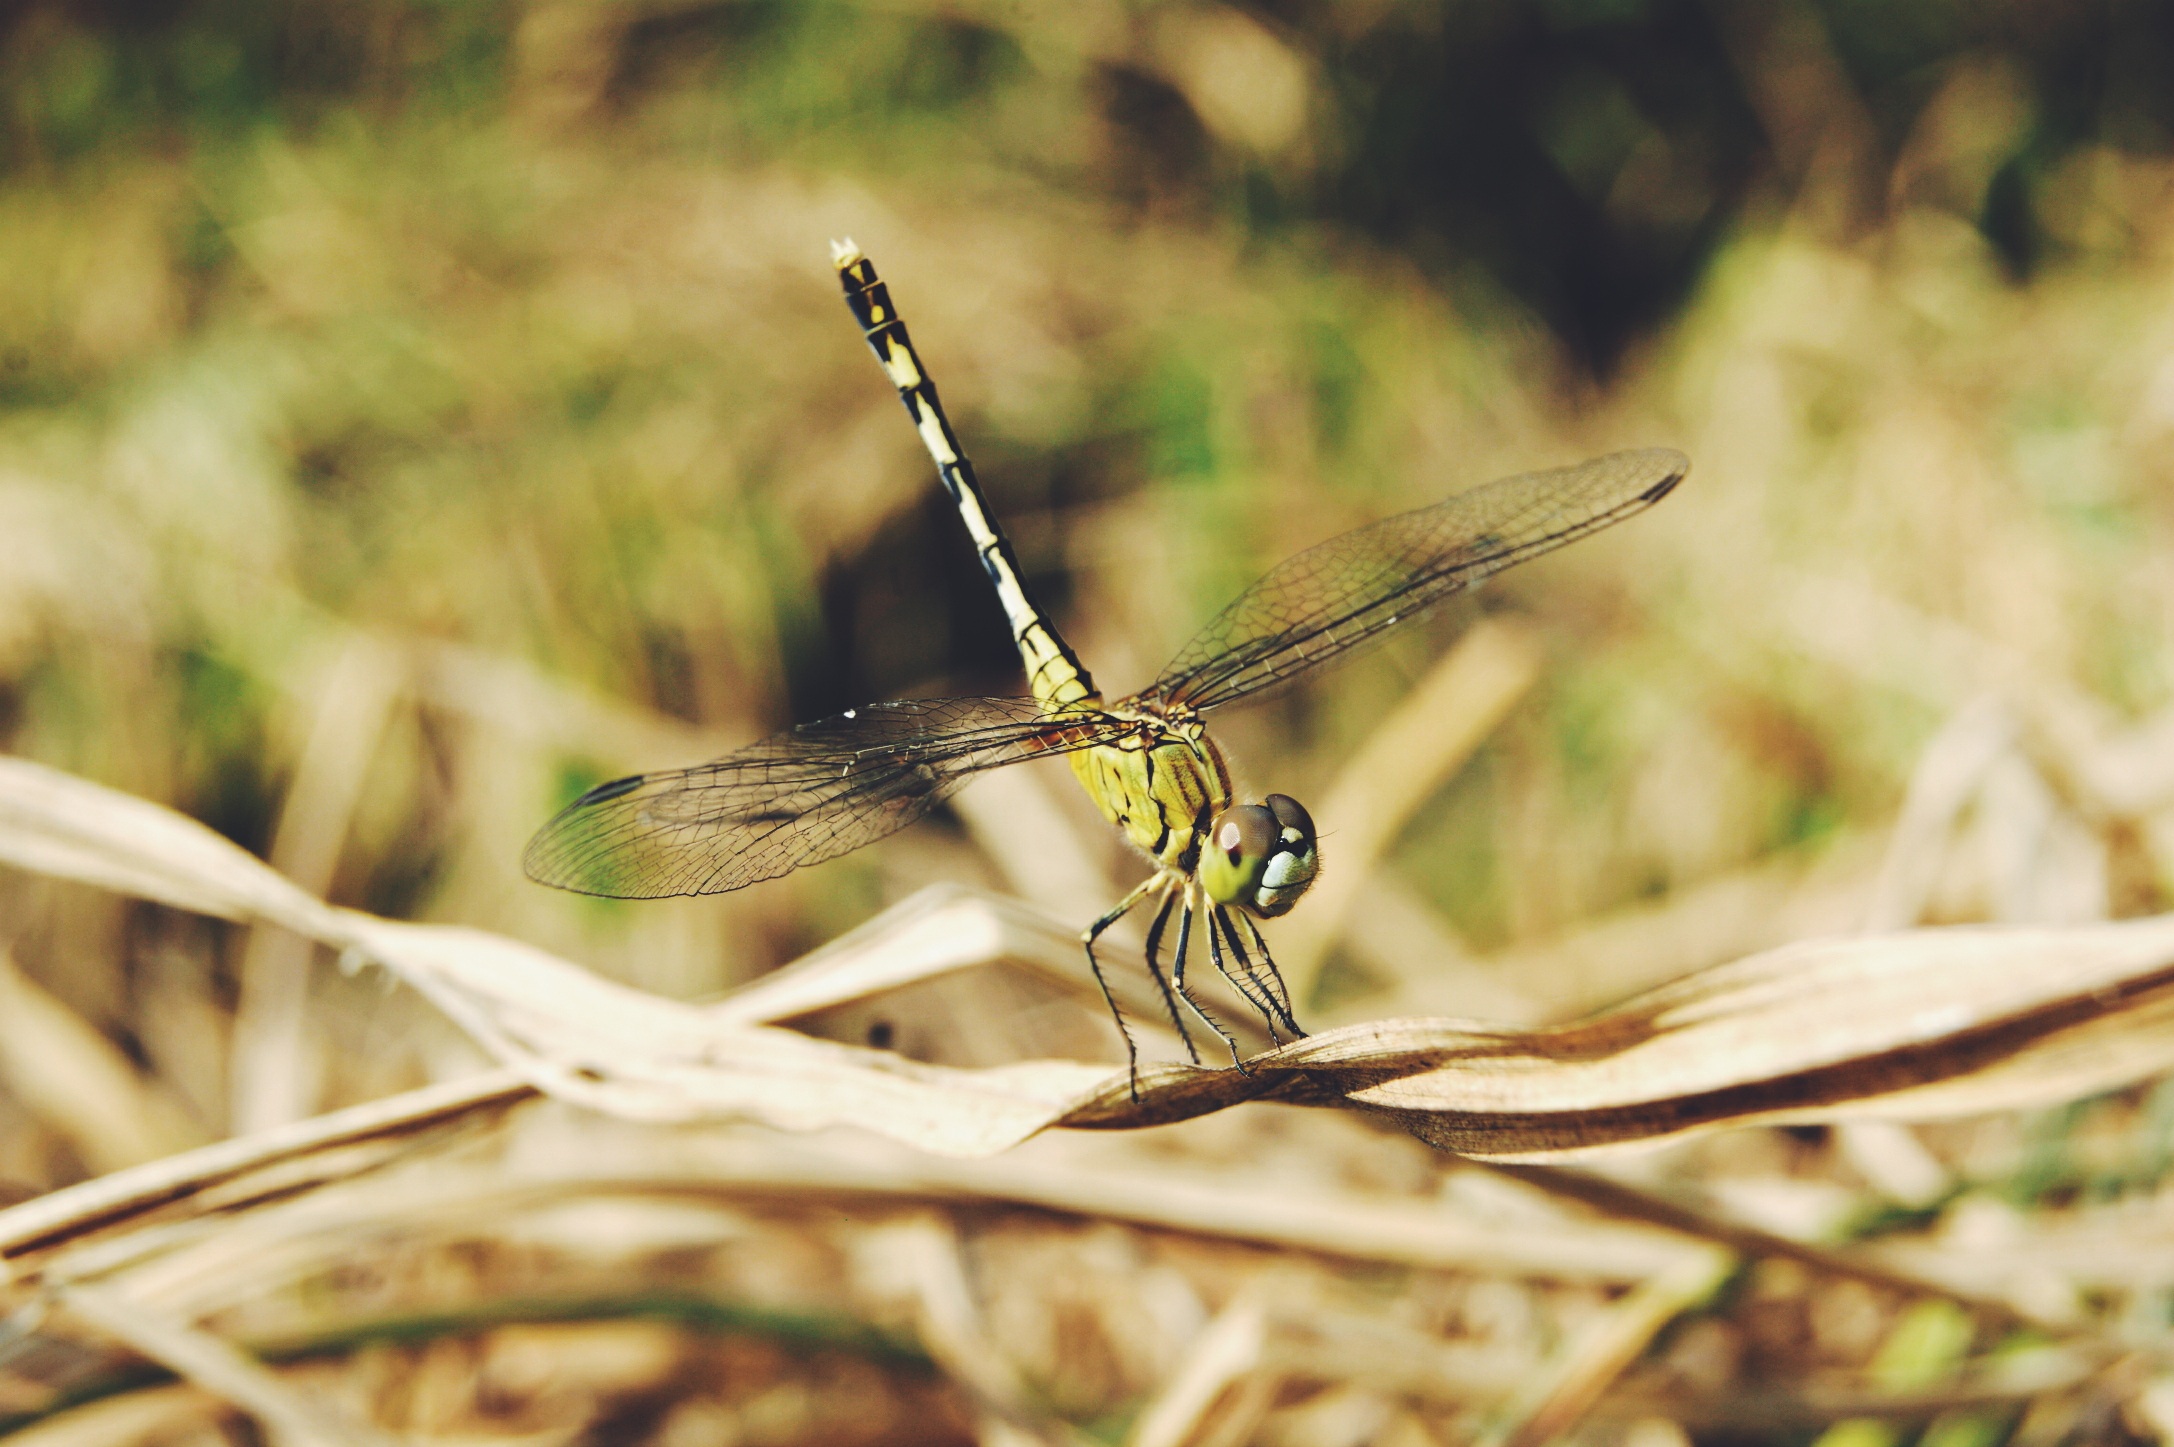
nature, branch, wing, leaf, wildlife, green, insect, fauna, invertebrate, close up, dragonfly, macro photography, arthropod, dragonflies and damseflies